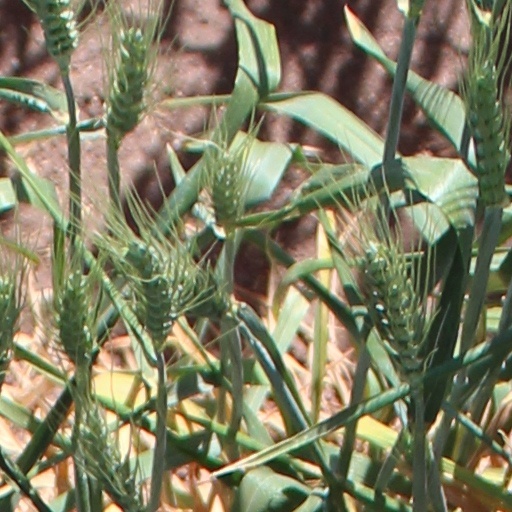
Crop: wheat